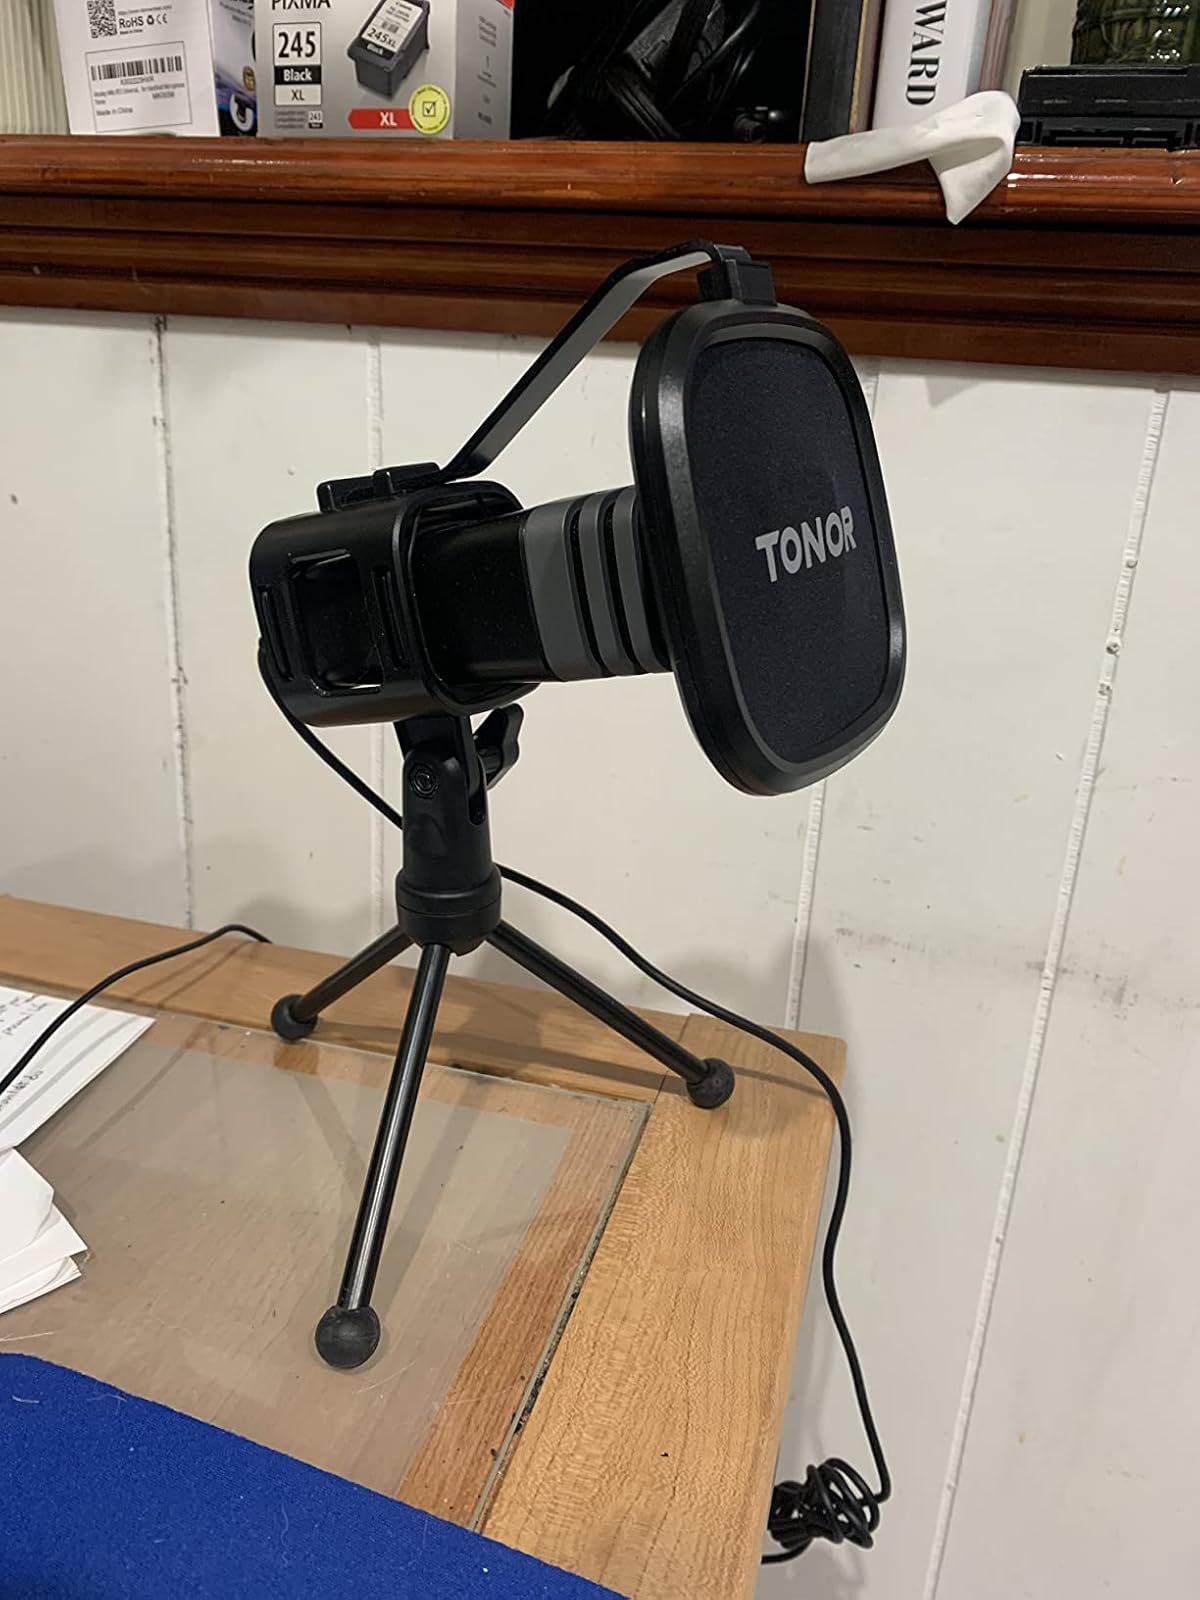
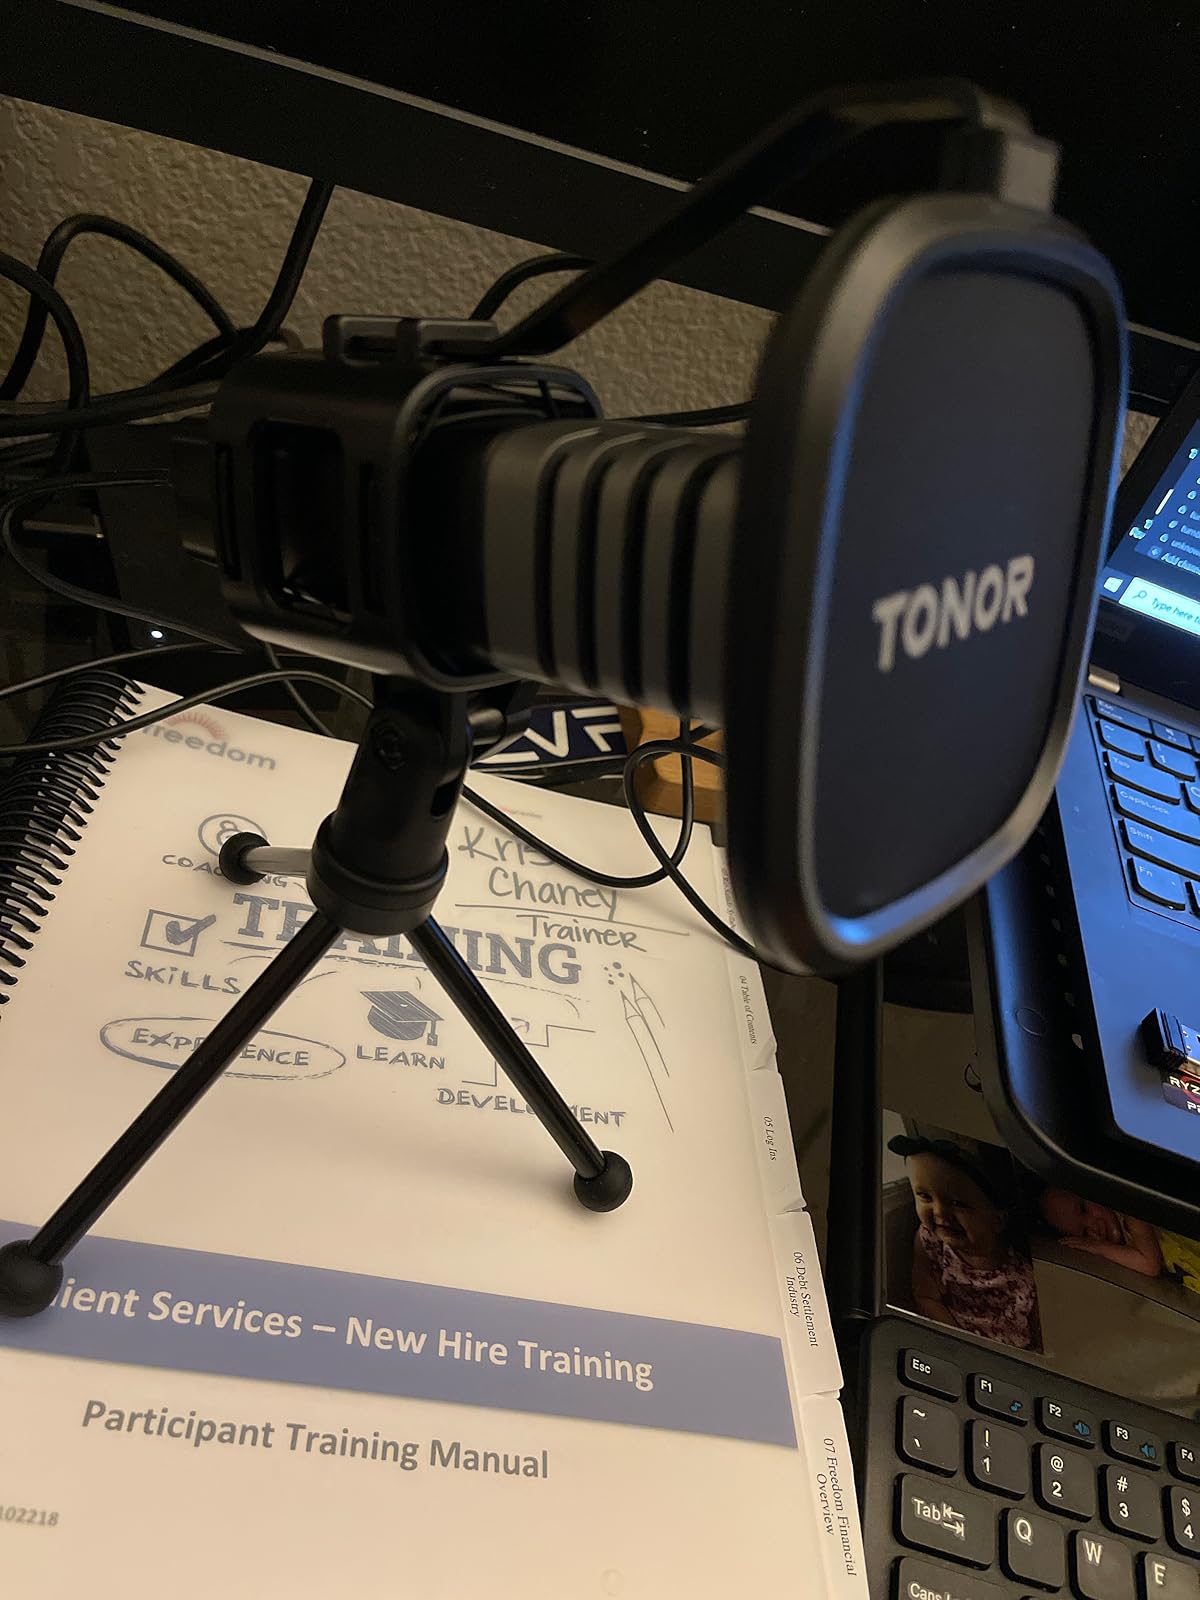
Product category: microphone
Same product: yes